Ryan Graves (ice hockey)

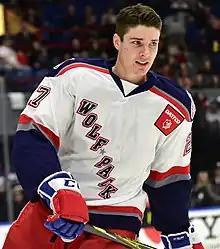
Graves at the 2016 AHL All-Star Game

In the 2015–16 season, Graves was assigned to the Rangers American Hockey League (AHL) affiliate, the Hartford Wolf Pack. He made his professional debut on opening night against the St. John's IceCaps on October 10, 2015. He collected his first goal and assist in a 4–3 victory over the Syracuse Crunch on October 23, 2015. As a hulking defenceman with good mobility, Graves was a staple on the blueline for the Wolf Pack and represented the club at the 2016 AHL All-Star Game, winning the hardest shot contest with a slapshot. With the Wolf Pack finishing out of playoff contention, Graves finished the season, leading the blueline with 9 goals in his 21 points in 74 games.